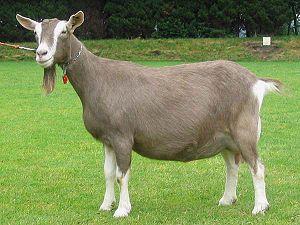
La chèvre du Toggenbourg vient à l'origine du canton de Saint-Gall et plus précisément de la région du Toggenbourg. Elle porte le nom de toggenburger en allemand ou le diminutif de toggs.
Braunvieh